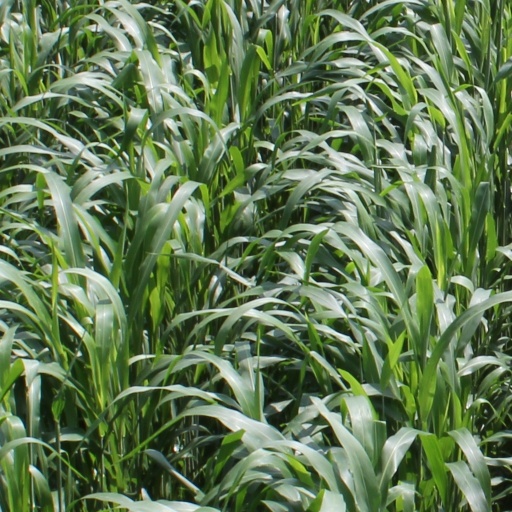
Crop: sorghum